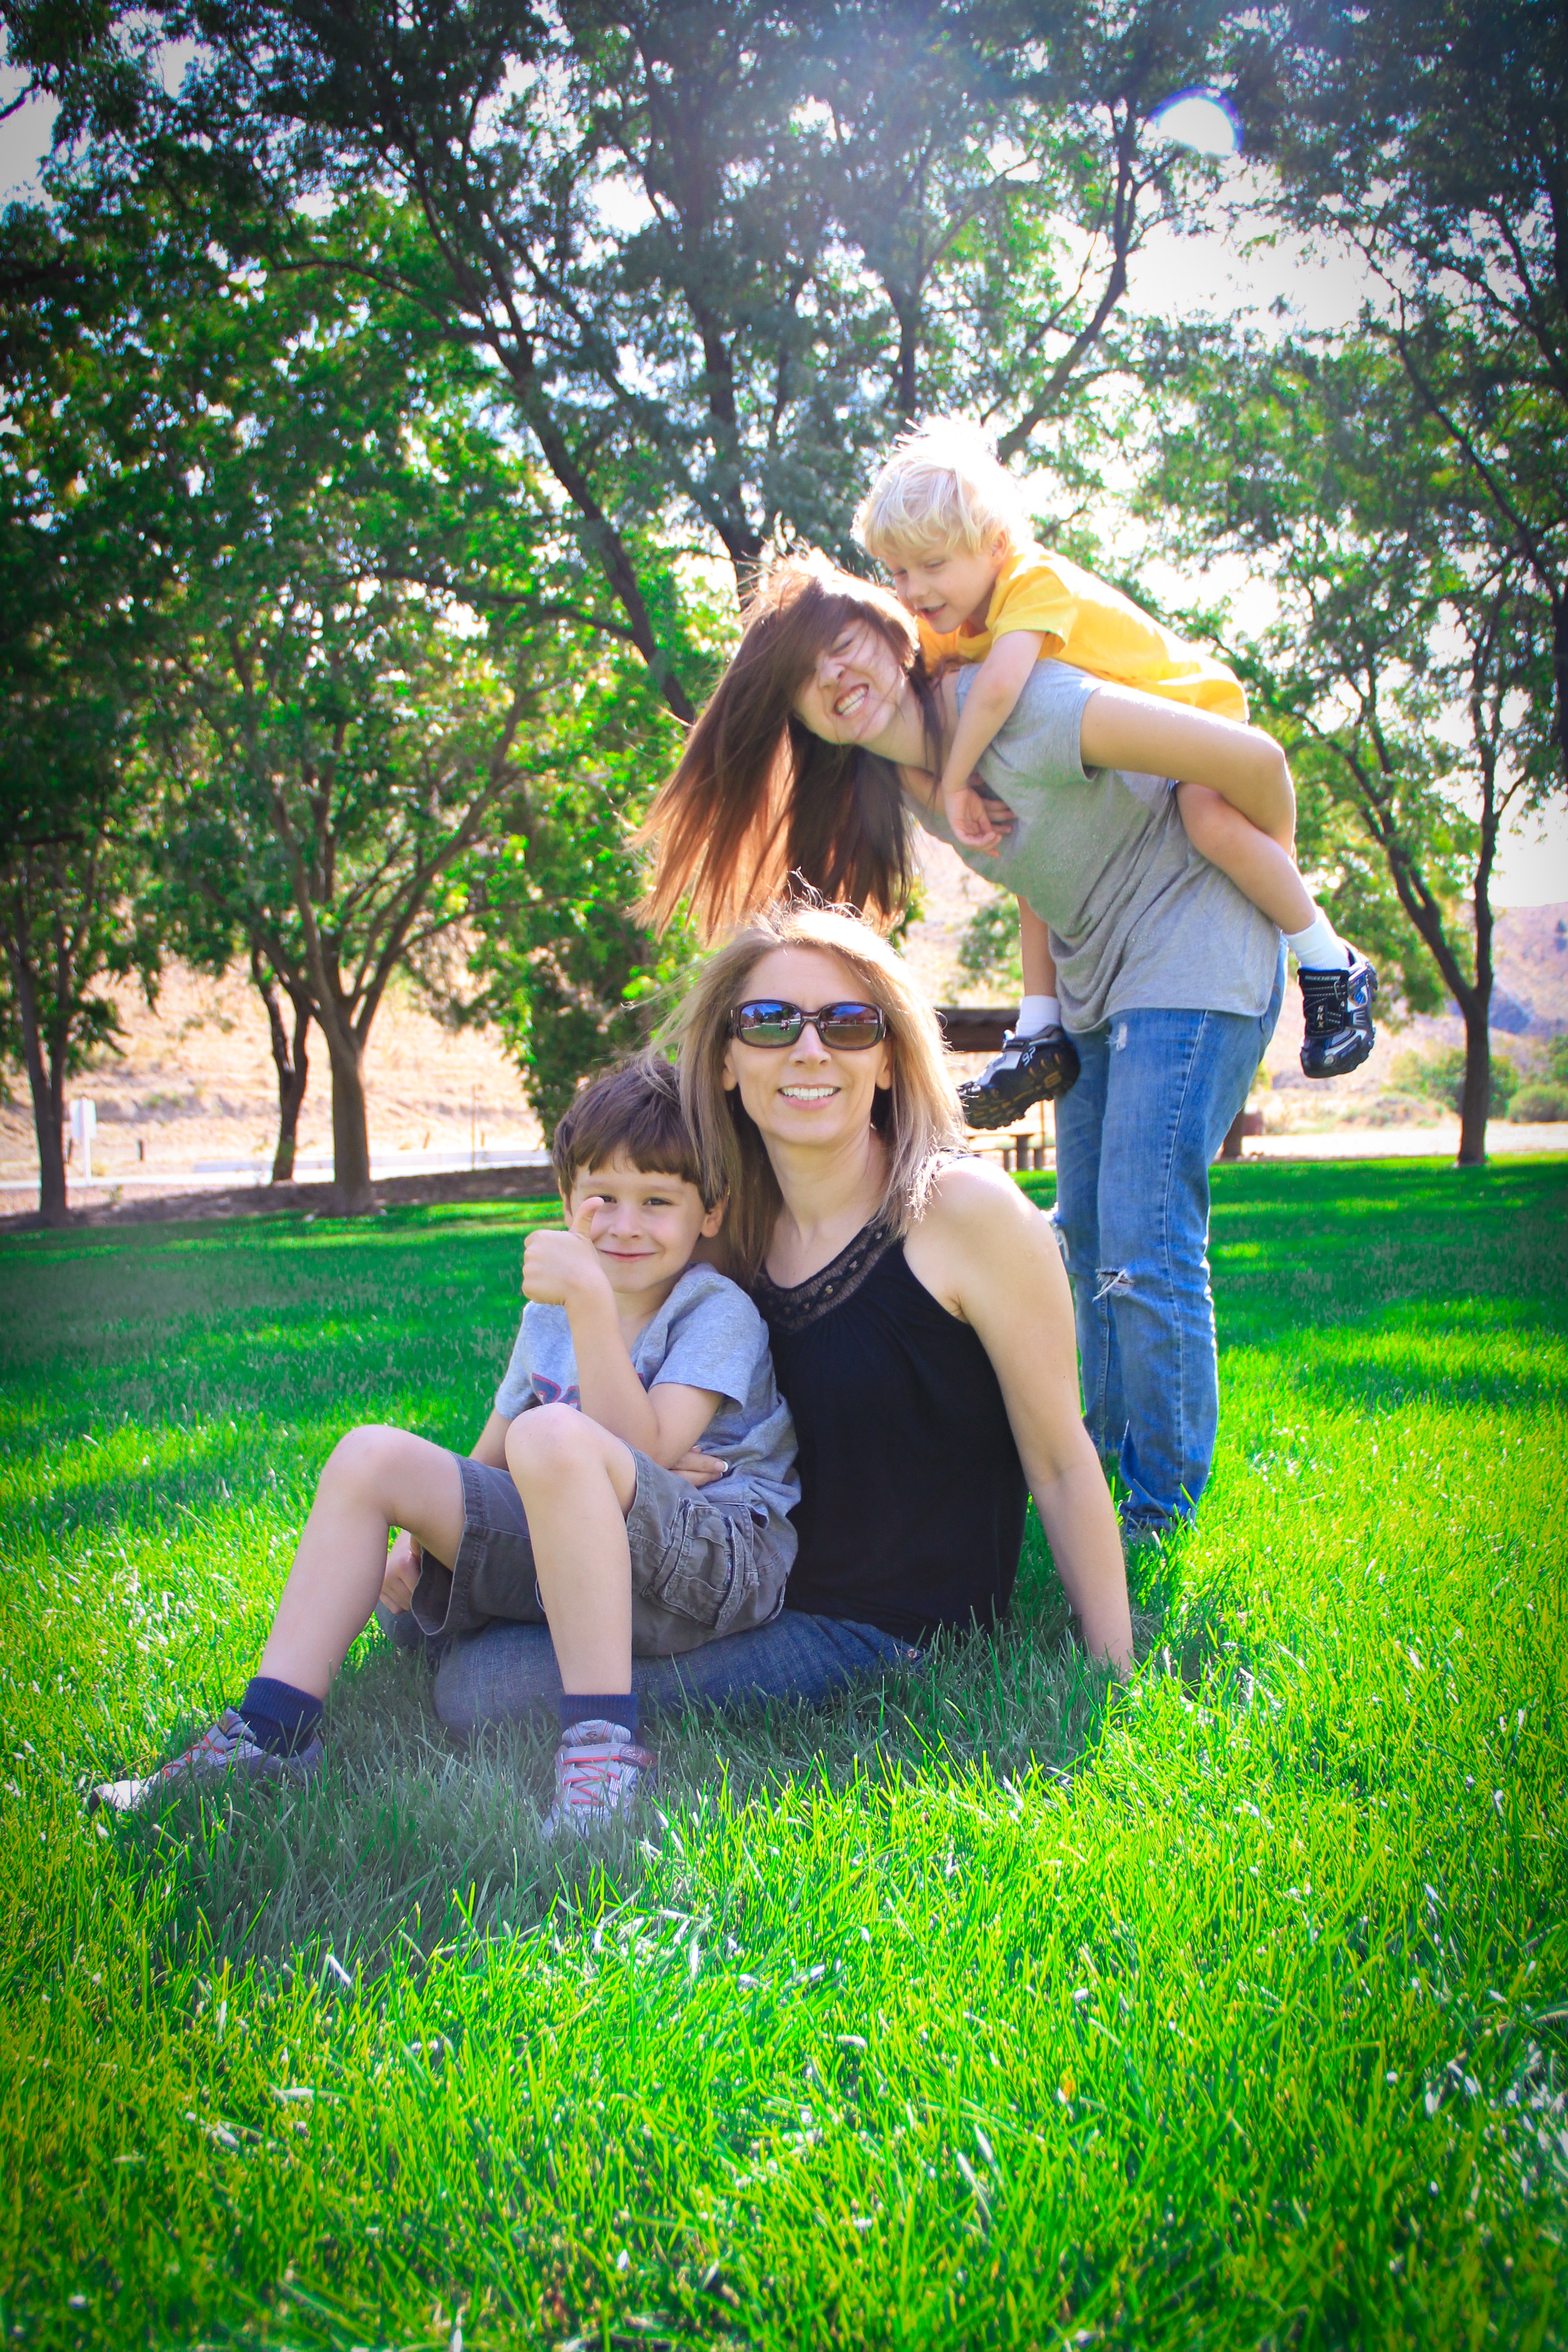
tree, grass, people, lawn, photography, flower, love, young, backyard, friendship, smiling, greenery, cheerful, trees, laughing, picnic, outdoors, sunny, family, kids, children, fun, happy, happiness, women, boys, bright, loving, four, portraits, day, gardens, smiles, joyful, togetherness, siblings, interaction, photo shoot, relations, families